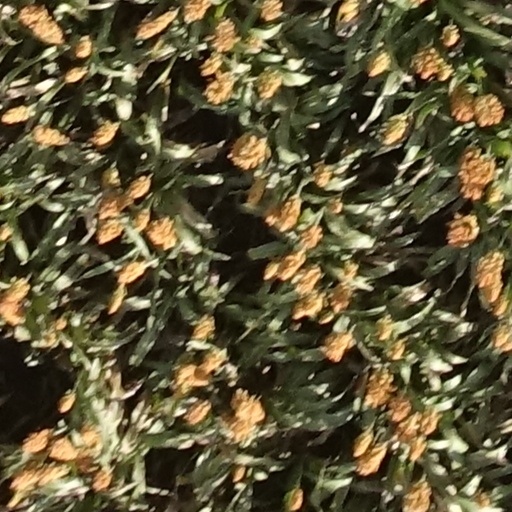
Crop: sorghum